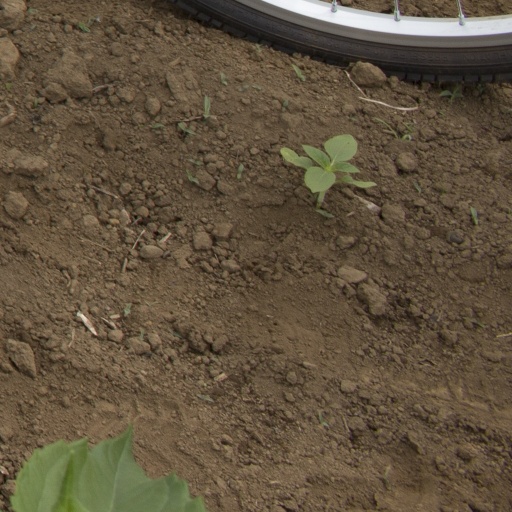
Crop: Jerusalem artichoke